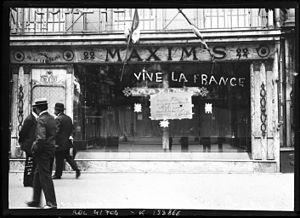
Vitrine du magasin Maxim's (un chausseur), à Paris.
La mobilisation française de 1914 est l'ensemble des opérations au tout début de la Première Guerre mondiale qui permet de mettre l'armée et la marine françaises sur le pied de guerre, avec notamment le rappel théorique sous les drapeaux de tous les Français aptes au service militaire. Planifiée de longue date, l'affectation de chaque homme était prévue selon son âge et sa résidence.